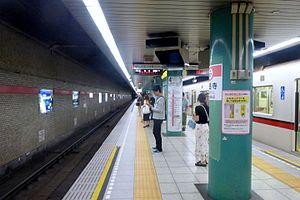
Sengakuji est une station du métro de Tokyo sur la ligne Asakusa dans l'arrondissement de Minato à Tokyo. Elle est exploitée par le Bureau des Transports de la Métropole de Tokyo.